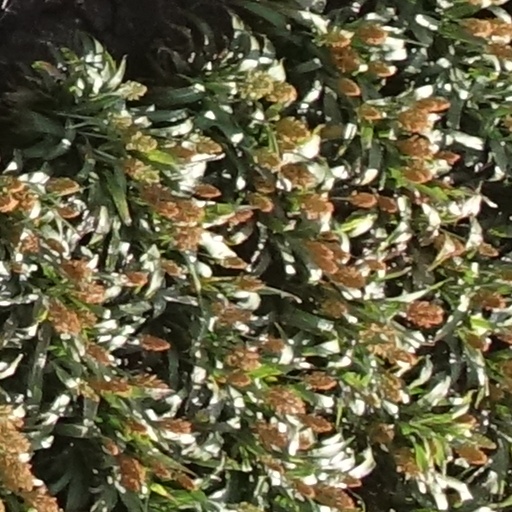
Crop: sorghum